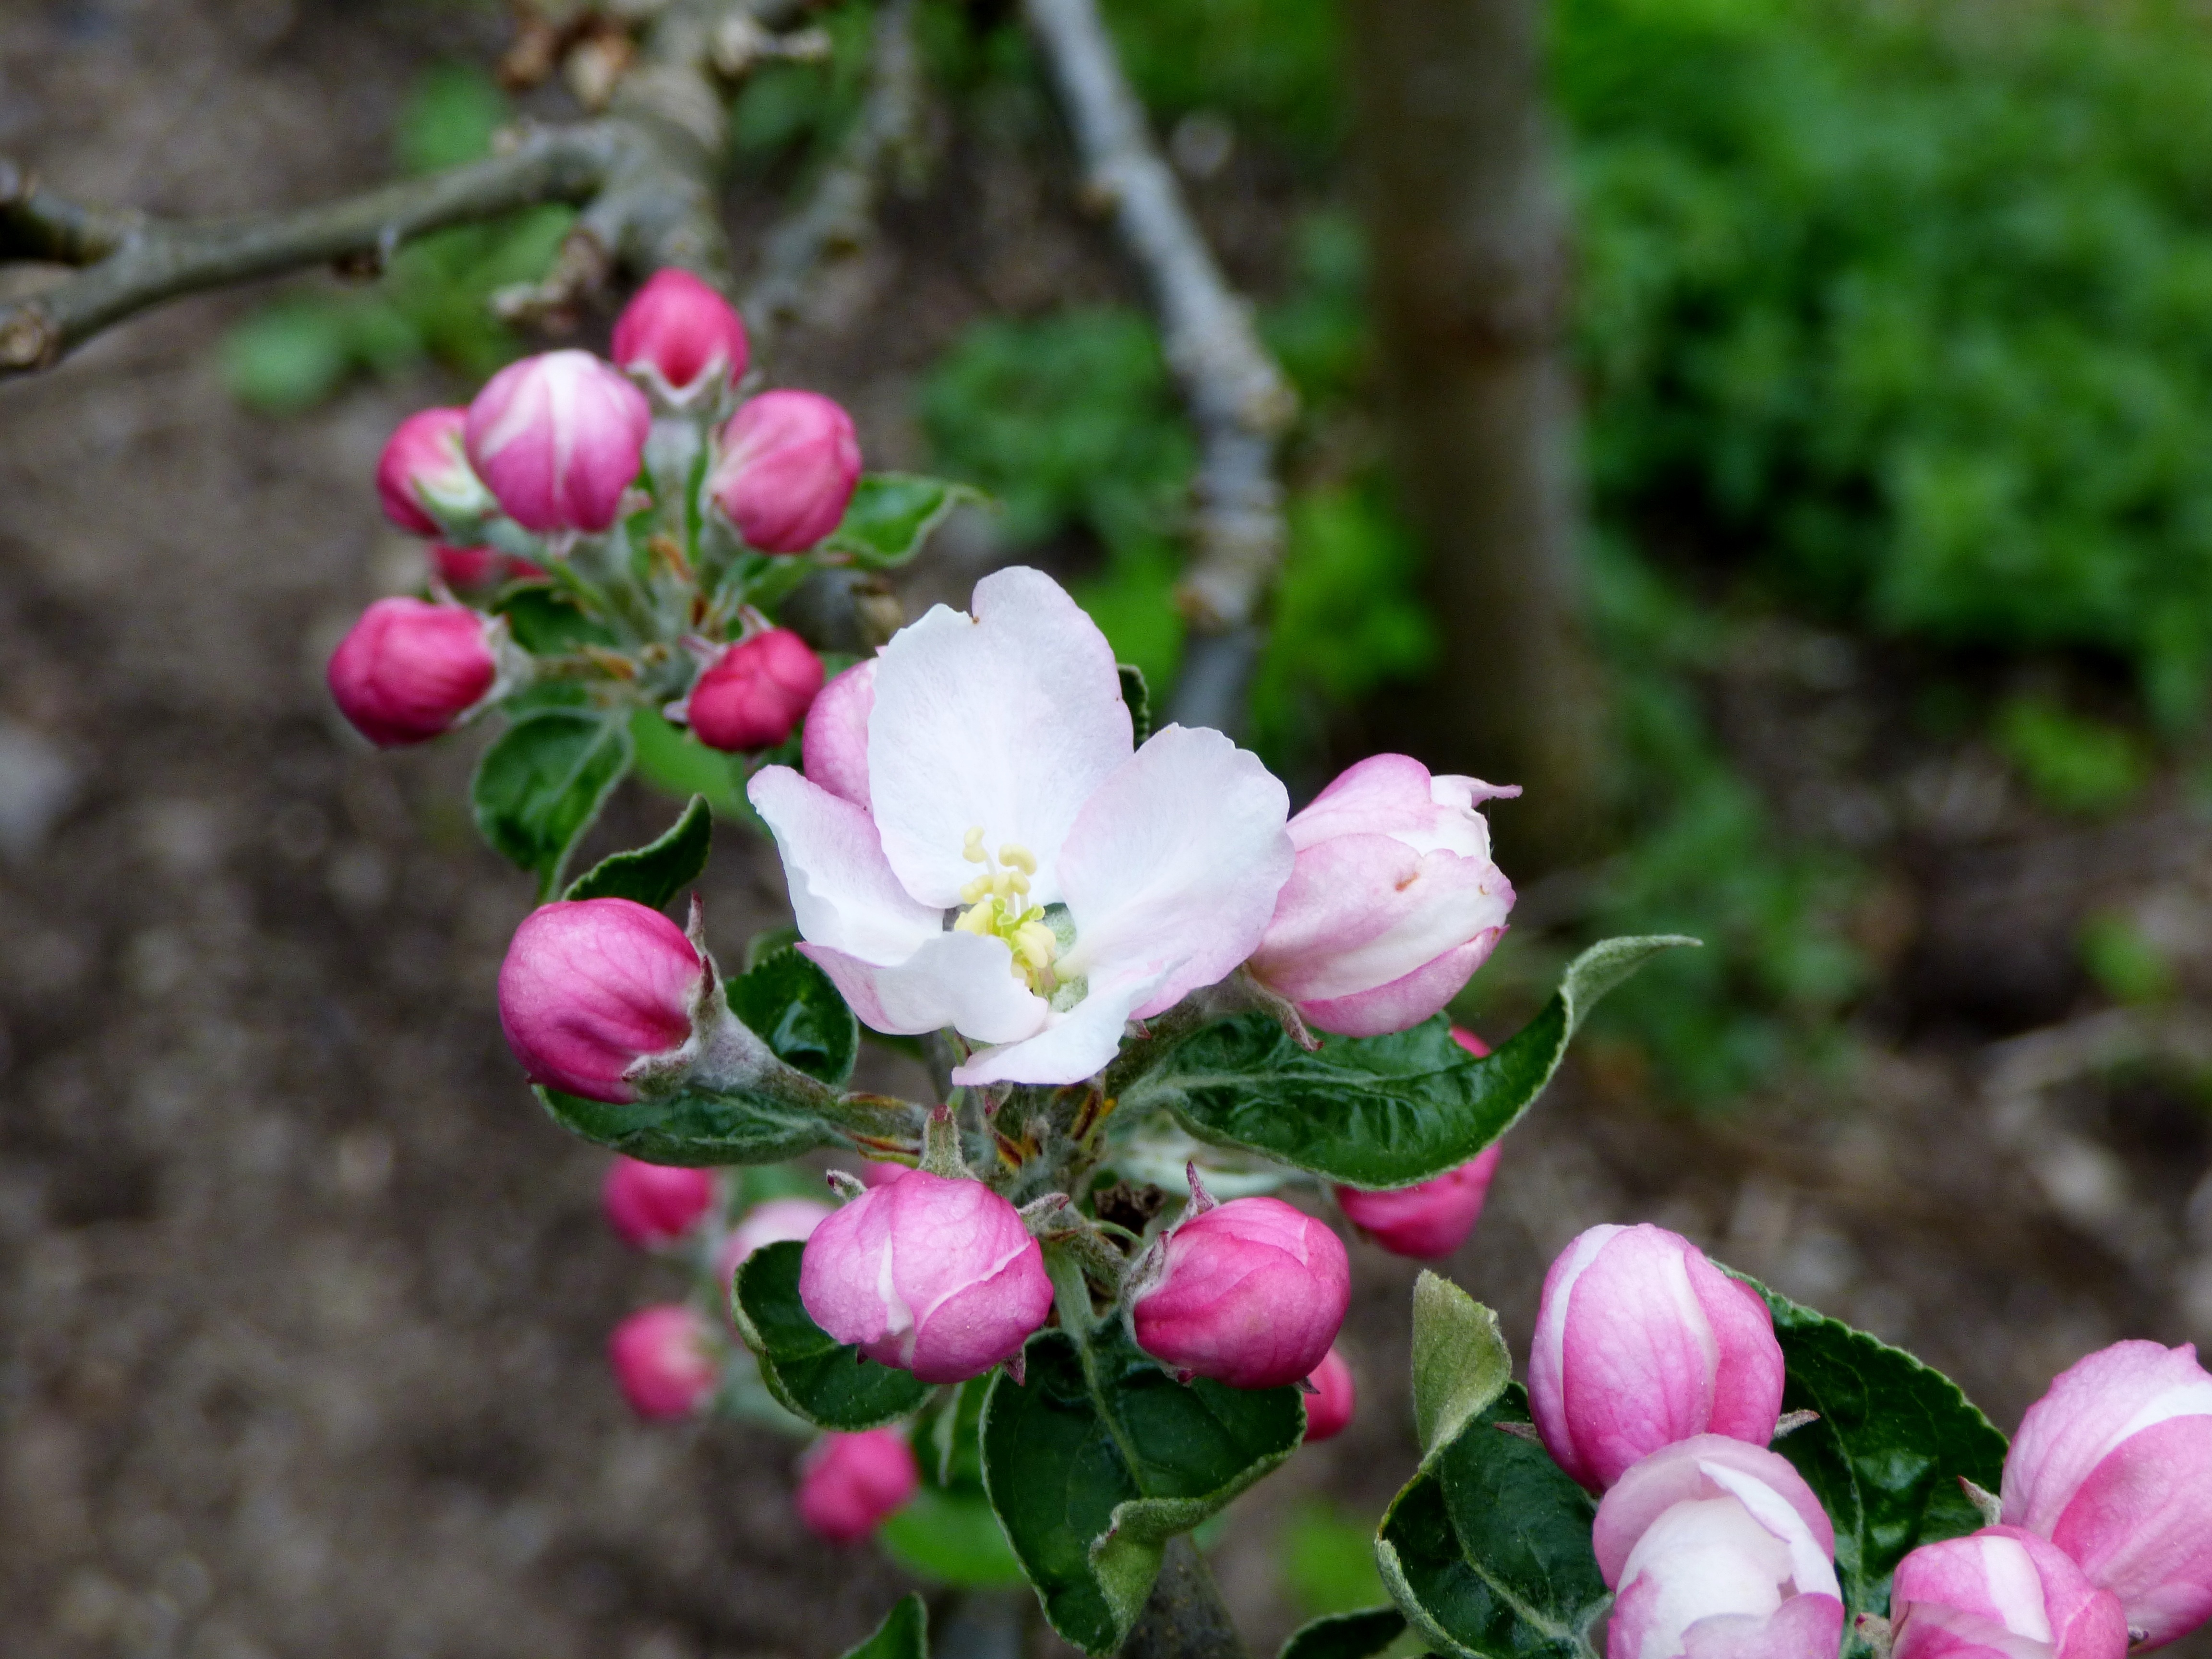
nature, branch, blossom, plant, white, flower, petal, spring, produce, botany, pink, flora, cherry blossom, wildflower, shrub, macro photography, flowering plant, rose family, land plant